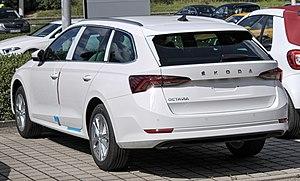
L'Octavia IV est une berline 5 portes produite par le constructeur automobile tchèque Škoda à partir de septembre 2020. Elle remplace l'Octavia III produite de 2013 à 2020.